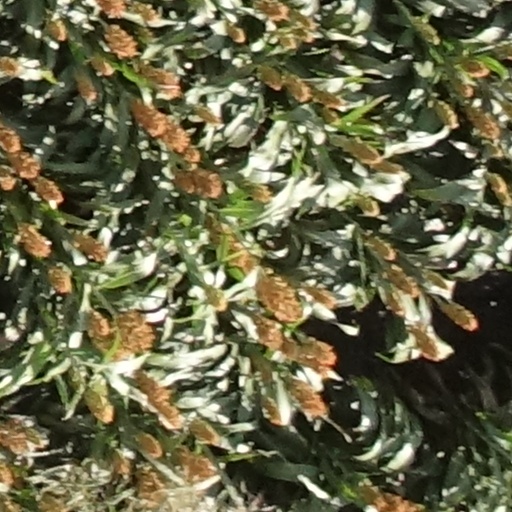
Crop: sorghum